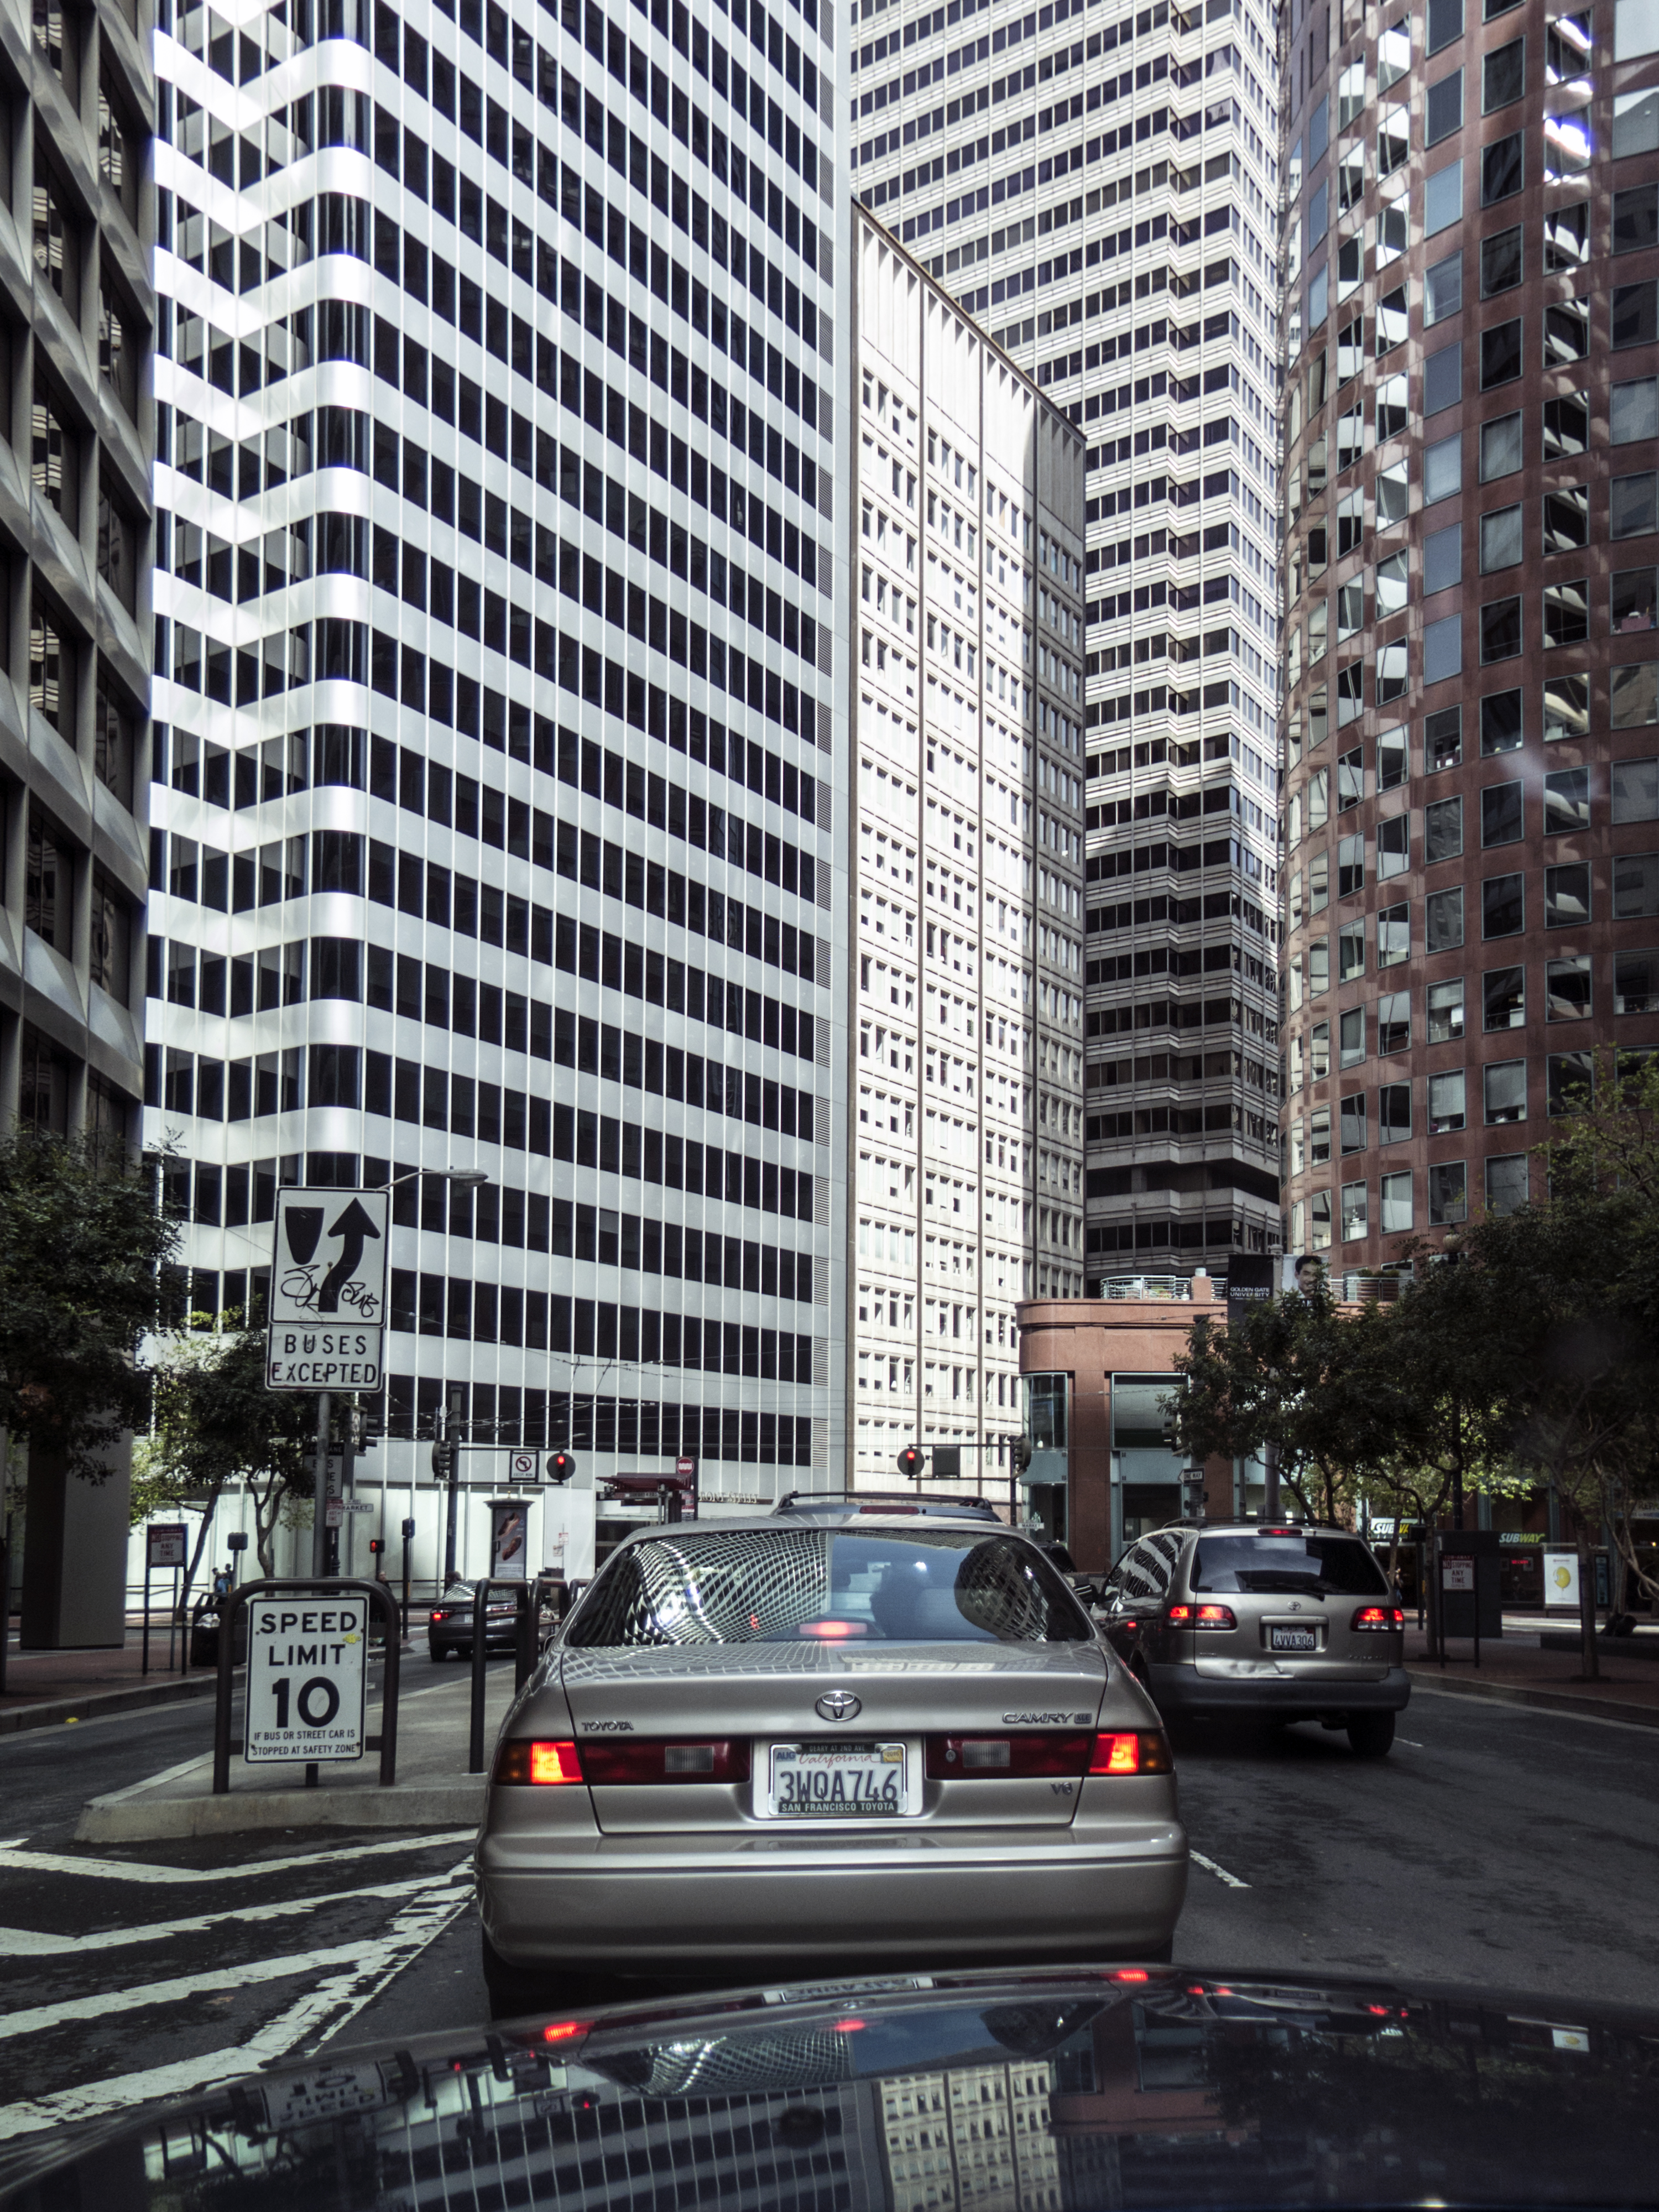
architecture, skyline, traffic, street, city, skyscraper, urban, cityscape, downtown, facade, tower block, sanfrancisco, change, metropolis, stoppedintraffic, condominium, urban area, residential area, metropolitan area